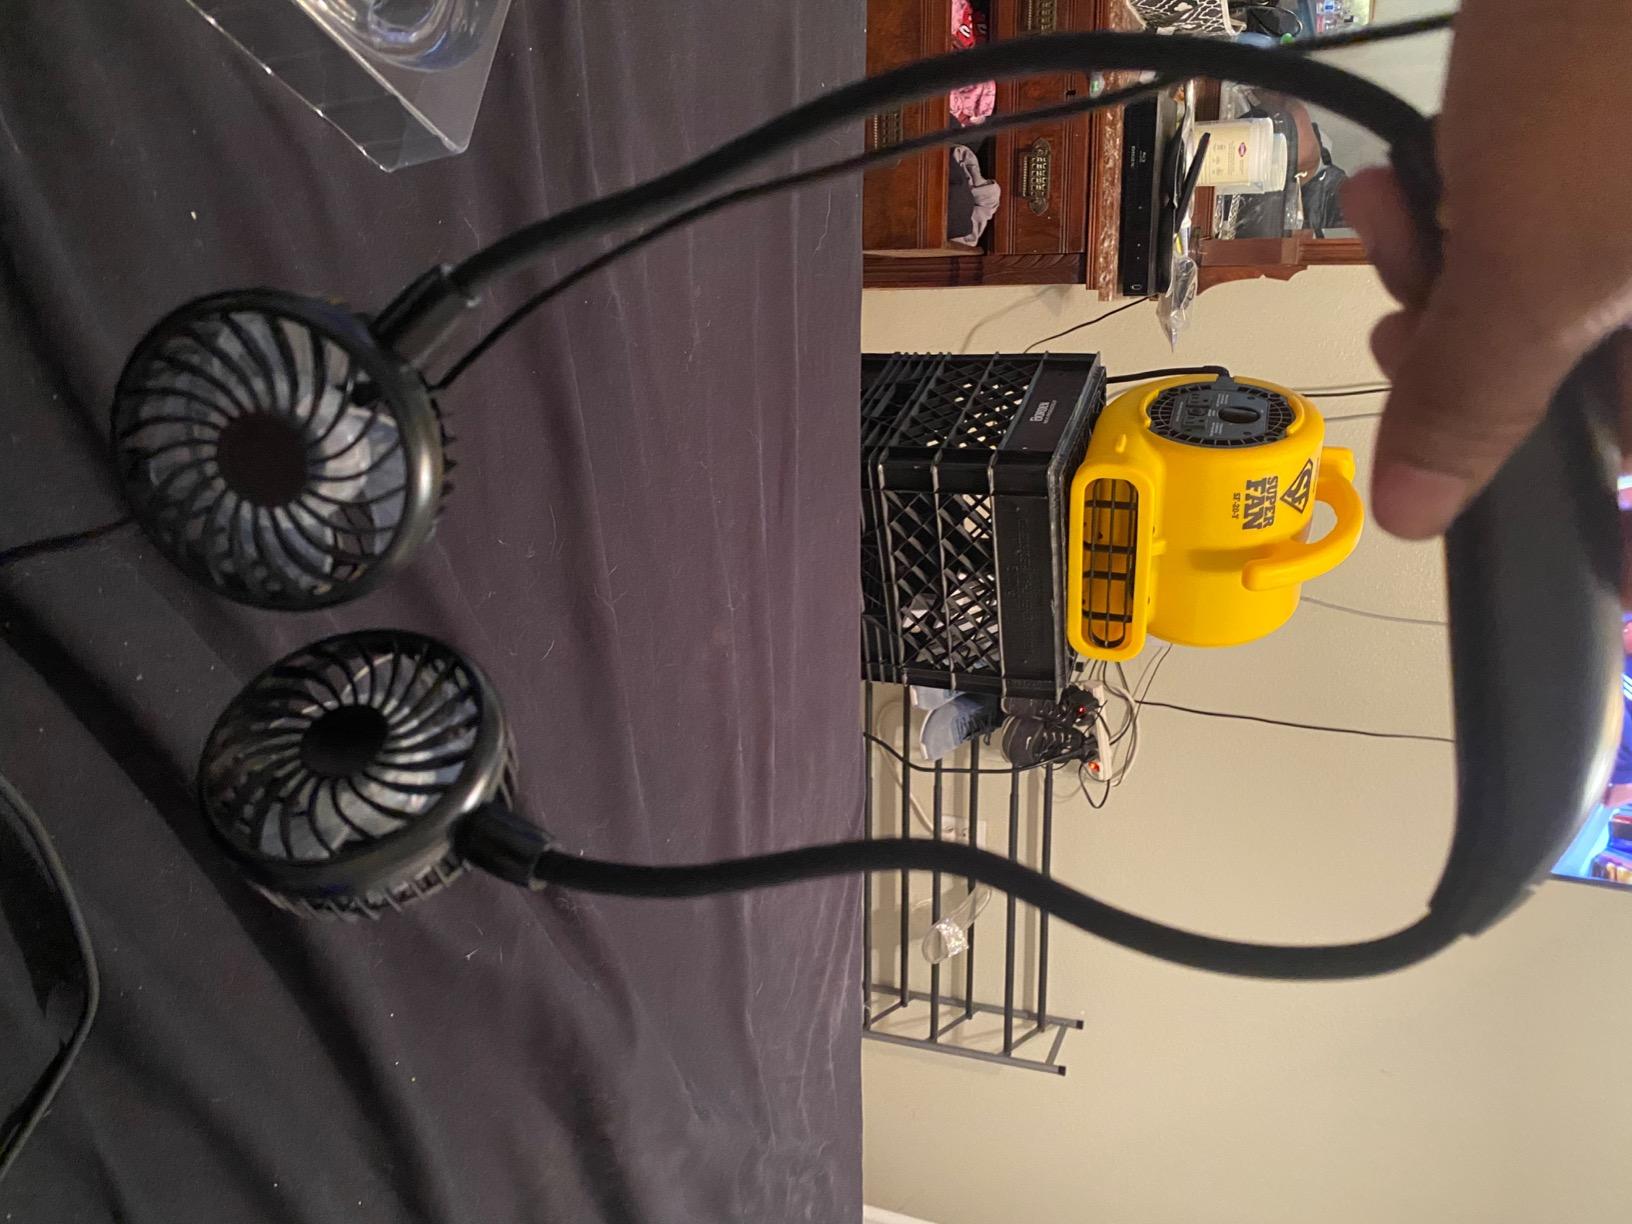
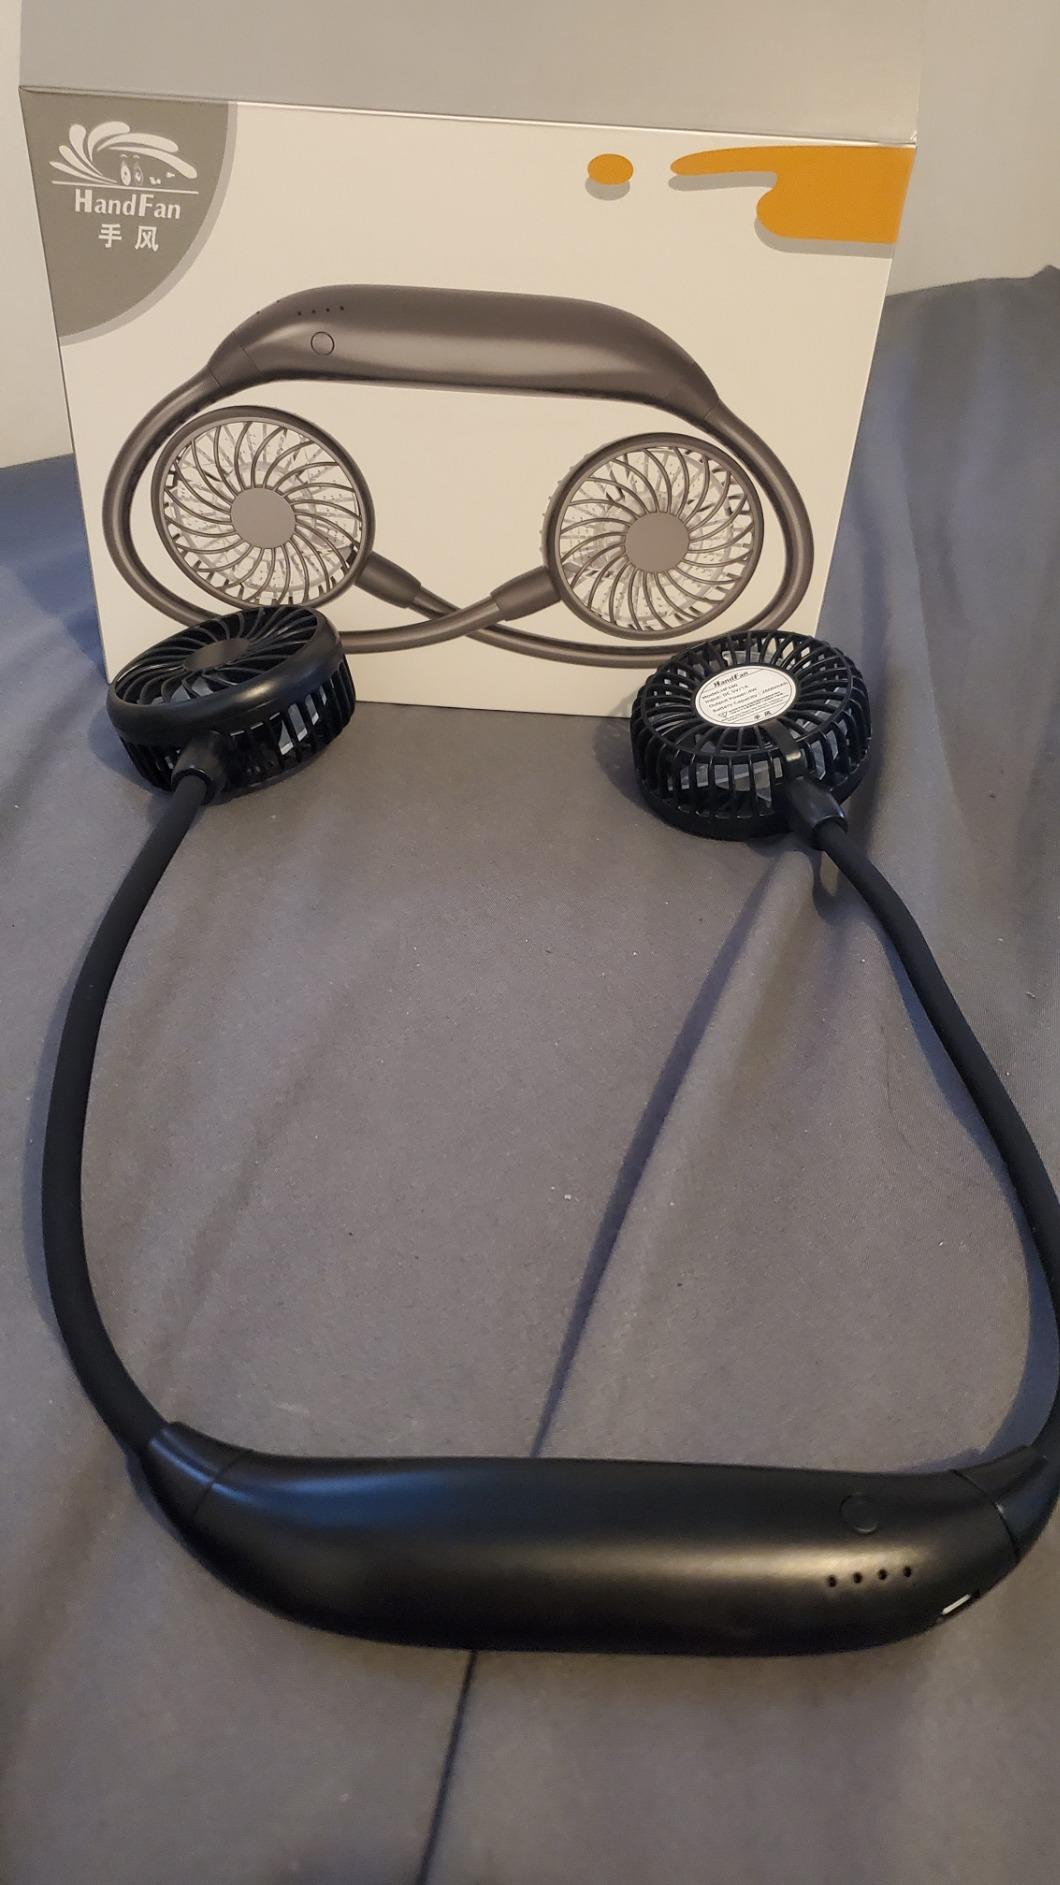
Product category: fan
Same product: yes